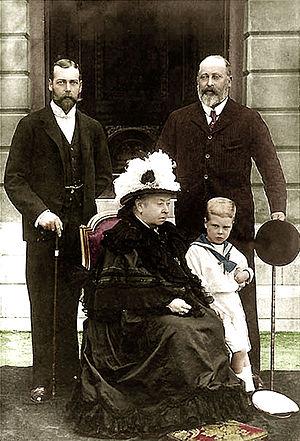
Victoria fut reine du Royaume-Uni de Grande-Bretagne et d'Irlande du 20 juin 1837 jusqu'à sa mort. À partir du 1ᵉʳ juillet 1867, elle fut également reine du Canada, ainsi qu'impératrice des Indes à compter du 1ᵉʳ mai 1876, puis enfin reine d'Australie le 1ᵉʳ janvier 1901.